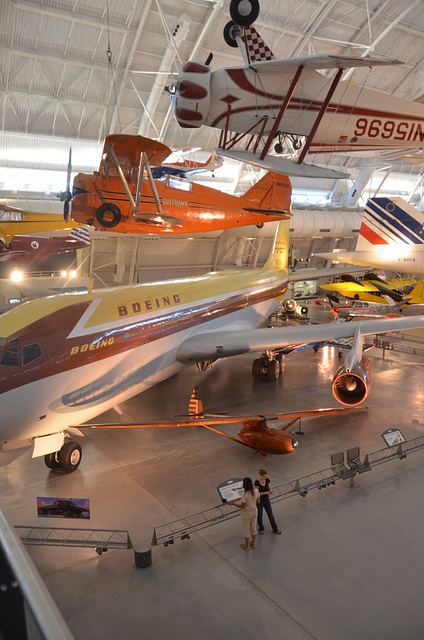
Assorted aircraft suspended from the ceiling in a spacious hanger.